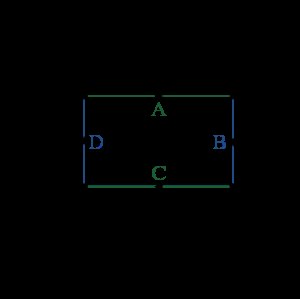
PV-diagram
En cyklisk proces plottet i et pV-diagram. Det kan læses som, at der sker en ekspansion eller udvidelse i A efterfulgt af et trykfald i B, for så at få en kompression i C og endelig en trykstigning i D
Et pV-diagram er et todimensionelt koordinatsystem, hvor et stofs fysiske tilstand kan plottes. Ud ad førsteaksen er volumenet (V), mens der ud ad andenaksen er trykket. Da man i termodynamikken beskæftiger sig med bl.a. ændringer i tryk og volumen, bliver pV-diagrammer ofte brugt til at anskueliggøre termodynamiske kredsprocesser såsom varmekraftmaskiner.